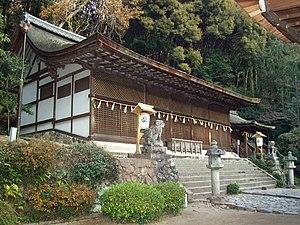
Ujigami-jinja est un sanctuaire shinto situé à Uji près de Kyoto au Japon. Il fait partie de l'ensemble monuments historiques de l'ancienne Kyoto inscrit au patrimoine mondial de l'UNESCO en 1994.
Cette liste présente les structures du Japon datant de l'époque de Heian qui sont désignées biens culturels importants.